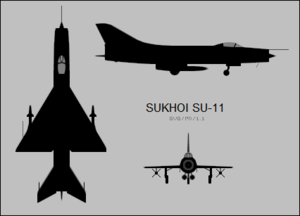
Le Soukhoï Su-11 est un avion d'interception utilisé par l'URSS dans les années 1960-70 et retiré du service en 1983. Il s'agit d'une version améliorée du Su-9 avec un réacteur plus puissant et un nez modifié pour accueillir un radar plus performant. Désigné T-47, le prototype fit son premier vol en 1961. Les missiles Kaliningrad K-5 du Su-9 ont été remplacés par des missiles Kaliningrad K-8. Tout comme de nombreux intercepteurs de l'époque, il ne possédait pas de canon principal.